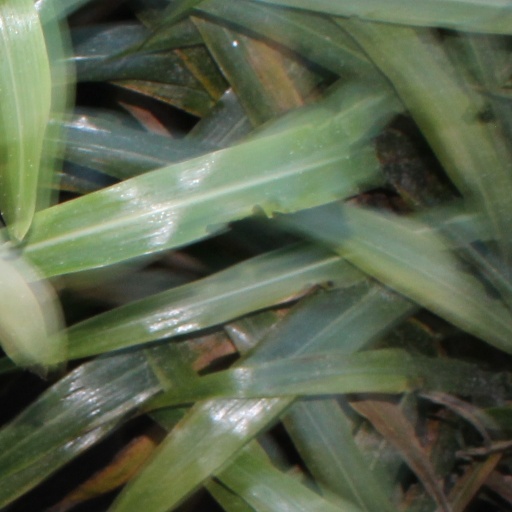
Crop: sorghum